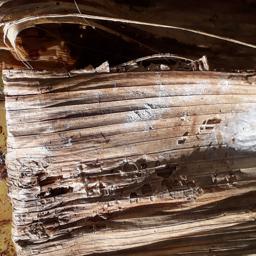
Label: BACTERIAL SOFT ROT